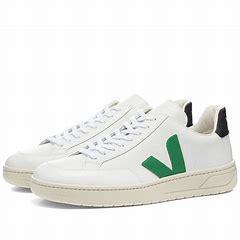
Brand: Veja
Model: 100